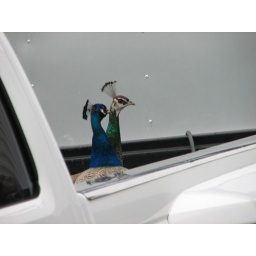
Peacock pair in truck bed